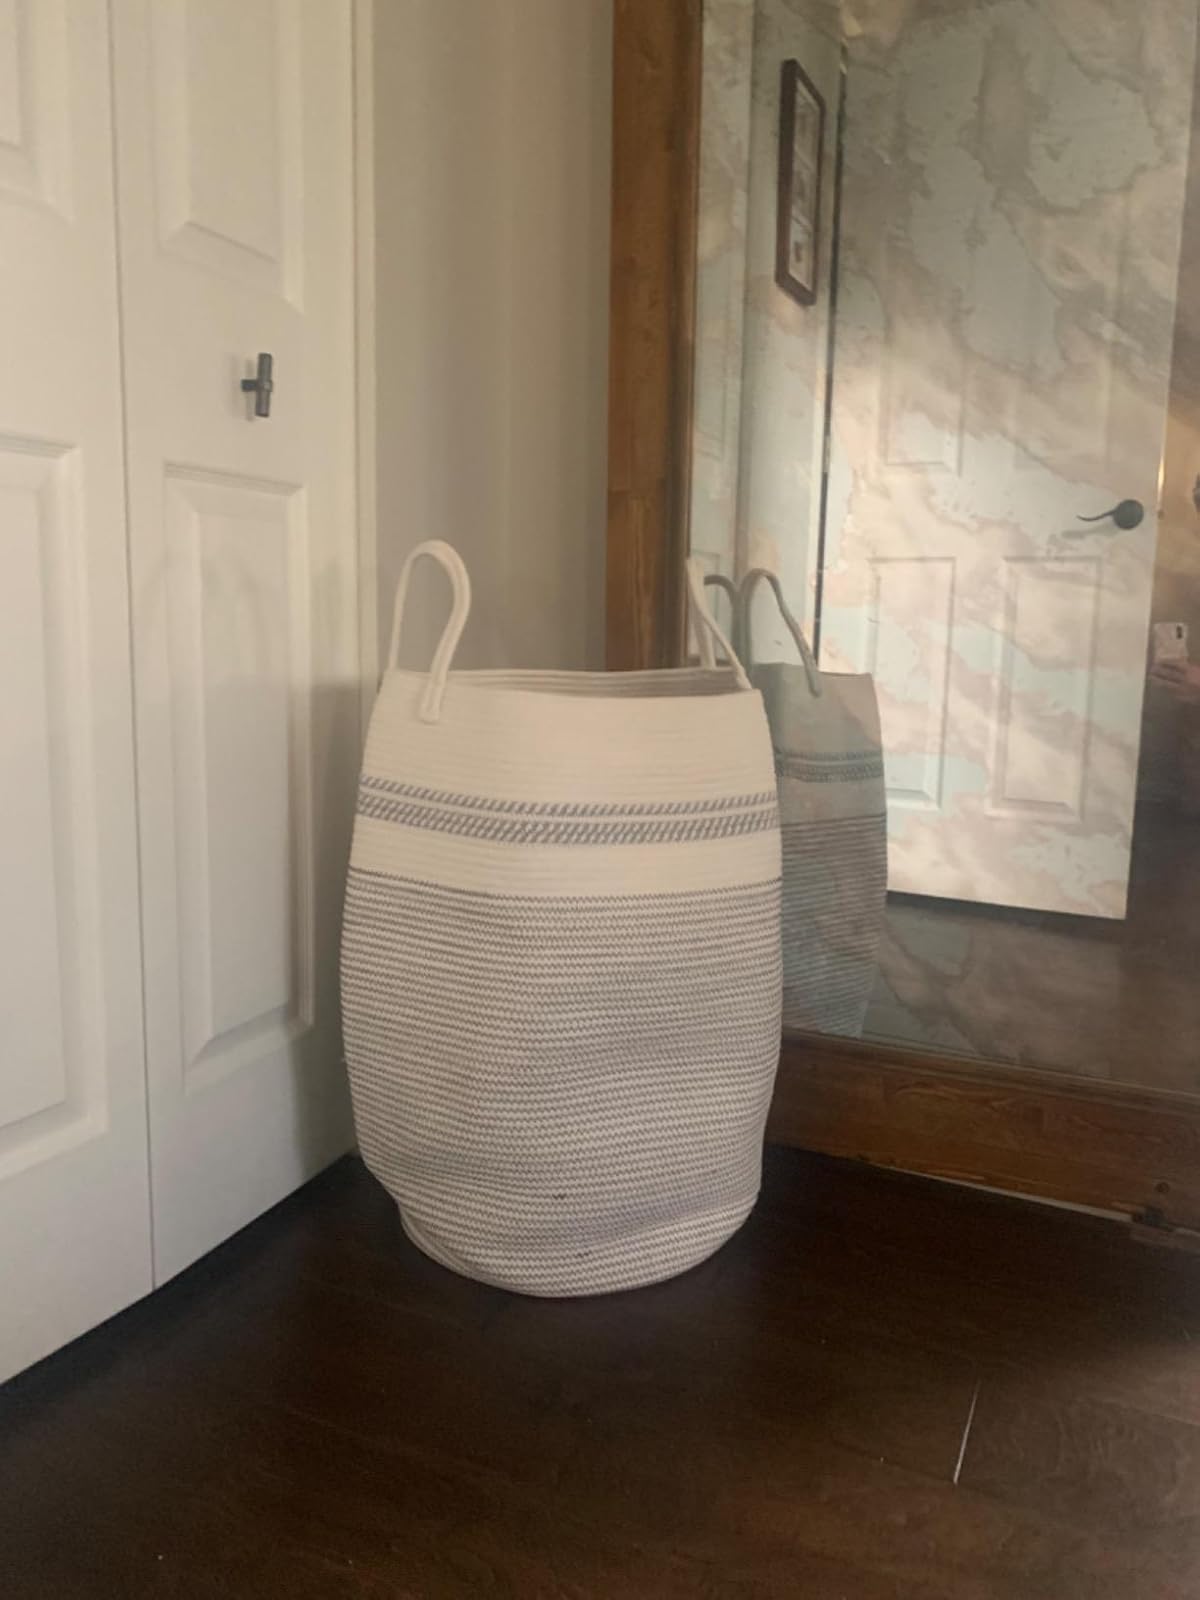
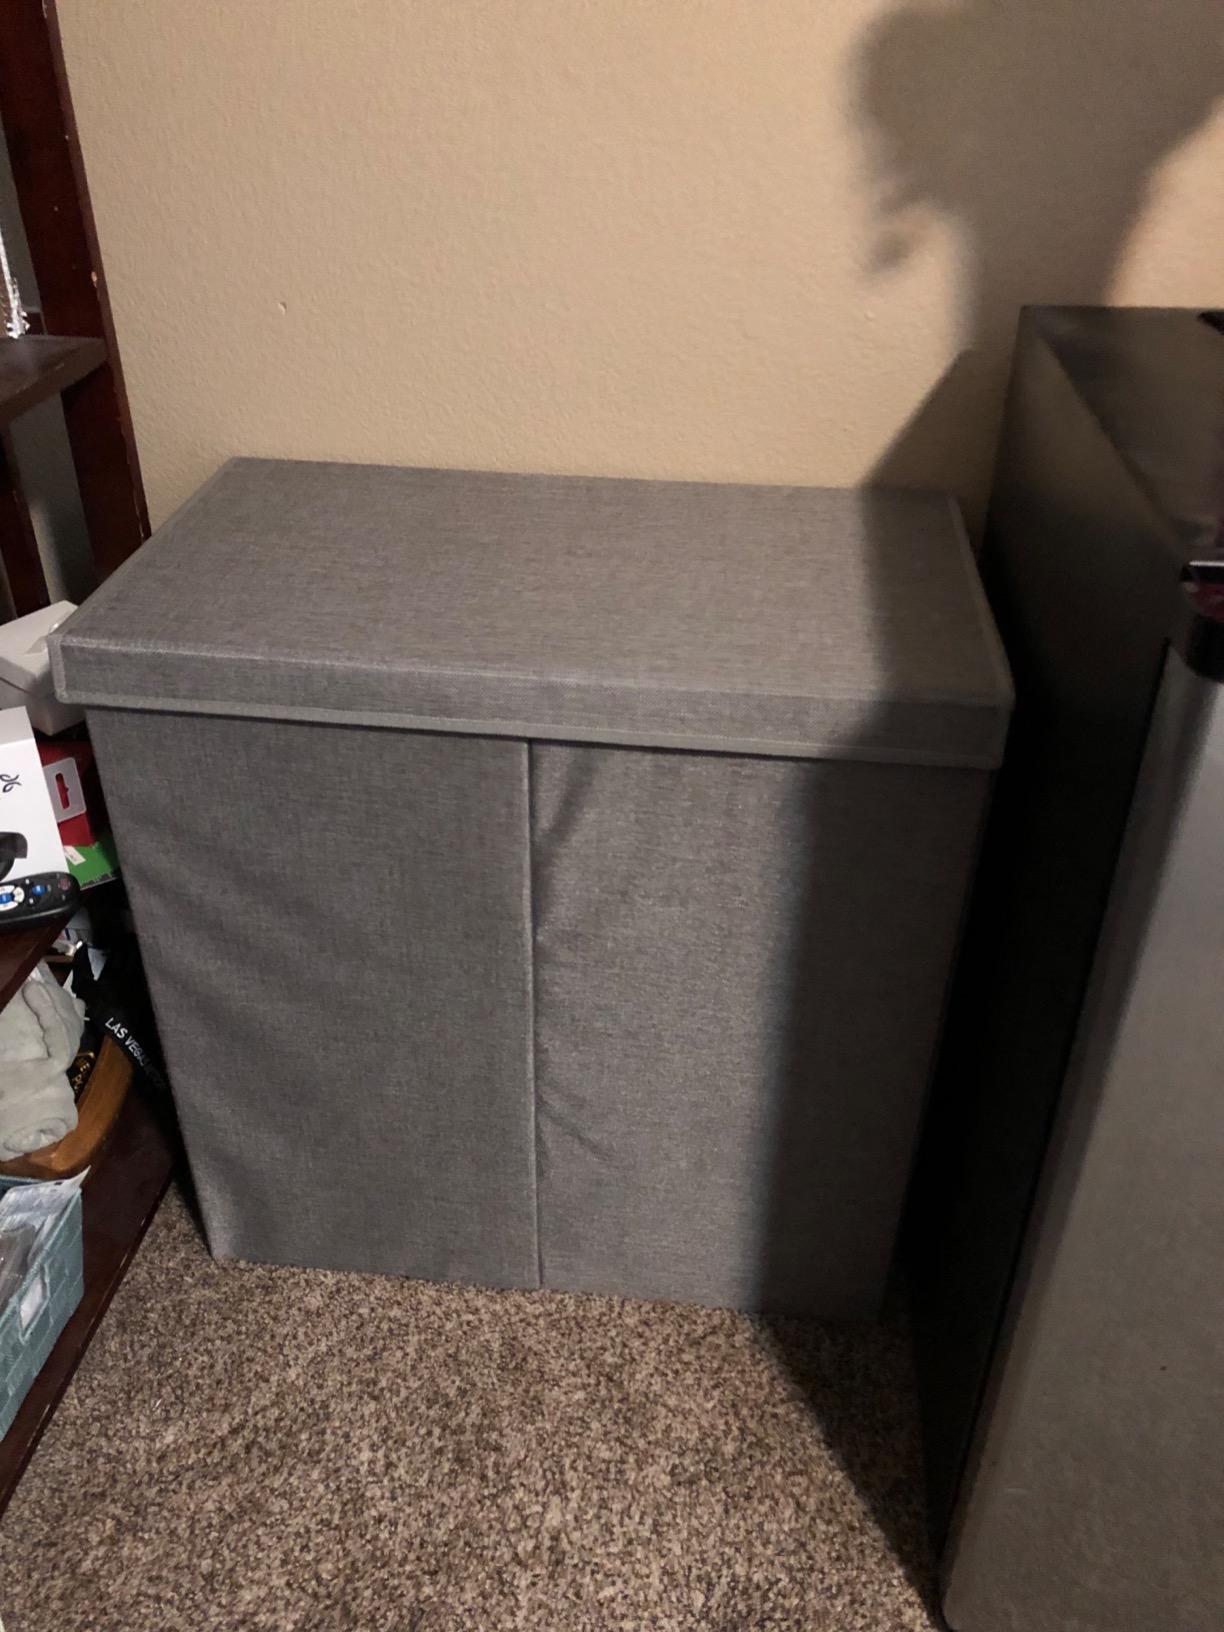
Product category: items_hamper
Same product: no